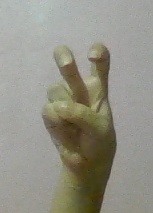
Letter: toot